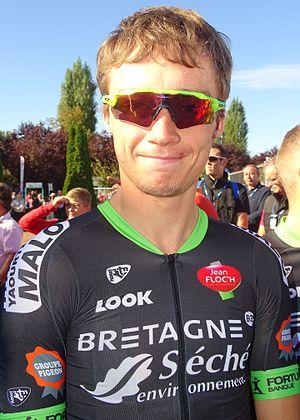
Reportage réalisé le dimanche 20 septembre à l'occasion du départ et de l'arrivée du Grand Prix d'Isbergues 2015 à Isbergues, Nord-Pas-de-Calais, France.
Valentin Madouas, né le 12 juillet 1996 à Brest, est un coureur cycliste français, membre de l'équipe Groupama-FDJ. Son père Laurent a été cycliste professionnel.